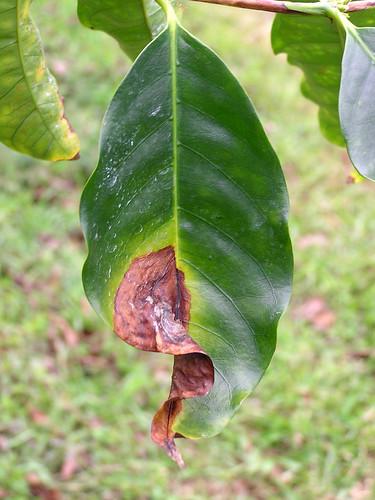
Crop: unknown
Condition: coffee_coffee_berry_blotch